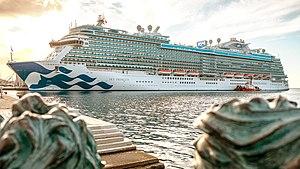
Princess Cruises est une compagnie maritime américaine spécialisée dans les croisières. Elle appartient au groupe Carnival Group, qui détient également d’autres compagnies dont Carnival Cruise Lines, la Cunard, la Holland America Line et Costa Croisières.